Salem, Tamil Nadu

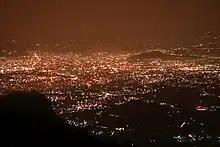
Salem City, view from Yercaud hills

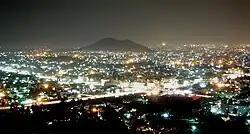
Salem City, view from Oothumalai hills

Salem lies in the foothills of Shevaroy hills which houses the famous hill Station 'Yercaud'. It is located about northwest of Tiruchirappalli, northeast of Coimbatore, southeast of Bangalore and about southwest of the state capital, Chennai.